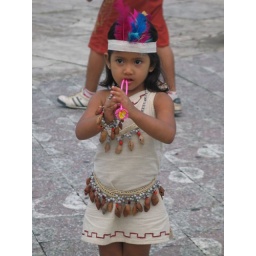
A little girl in her native dress